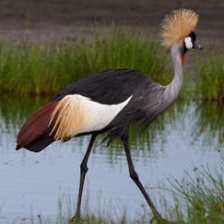
Species: AFRICAN CROWNED CRANE
Scientific name: BALEARICA REGULORUM
ImageNet parent category: crane